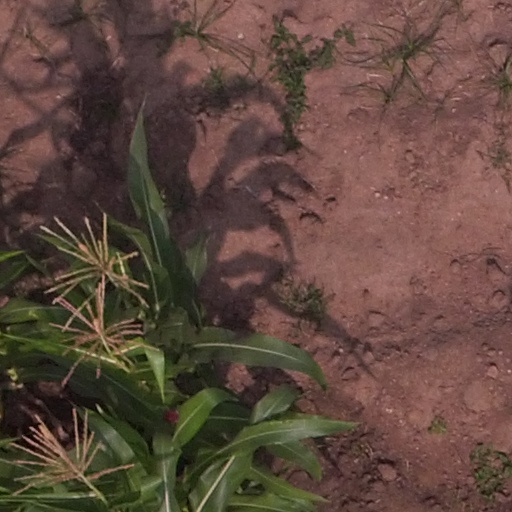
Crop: maize; corn